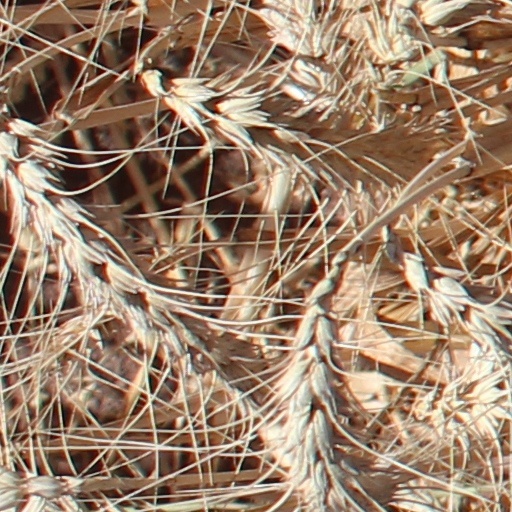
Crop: wheat